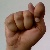
The image shows a hand gesture representing the letter 'T' in Indian Sign Language.